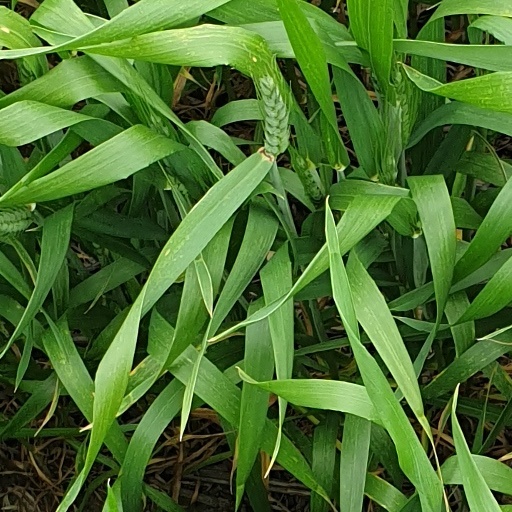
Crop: wheat